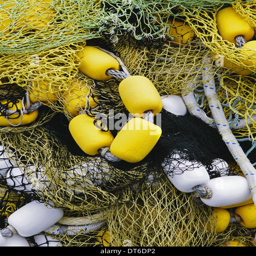
pile of commercial fishing nets , with yellow and white floats , on the quayside